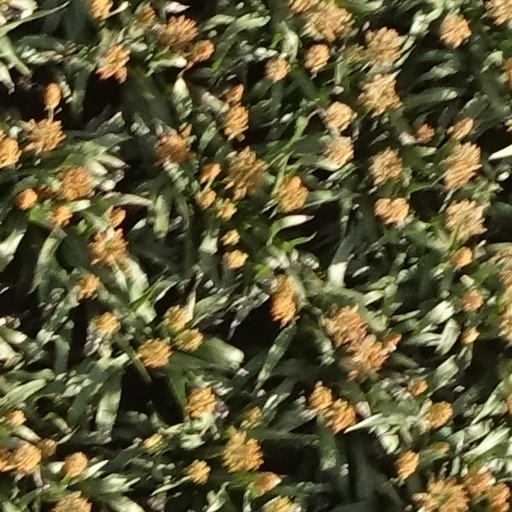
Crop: sorghum